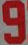
Number: 9